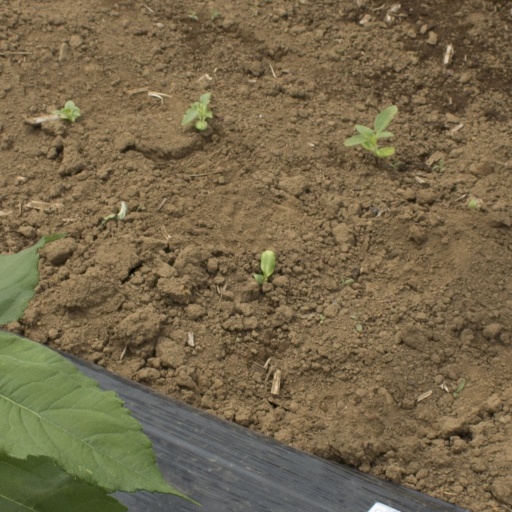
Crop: Jerusalem artichoke